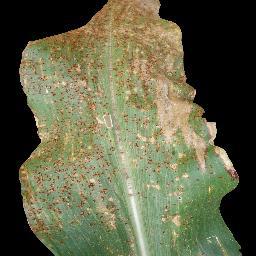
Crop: corn
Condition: (maize)_common_rust